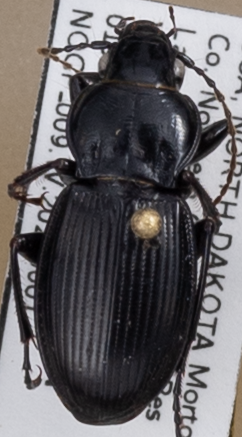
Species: Cyclotrachelus torvus
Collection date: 2021-06-01
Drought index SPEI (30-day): -0.386
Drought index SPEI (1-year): -2.09
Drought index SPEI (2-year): -0.692